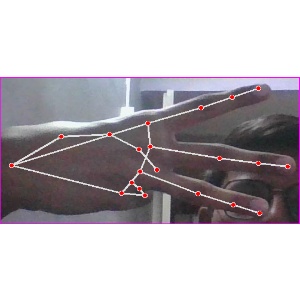
अक्षर: भ